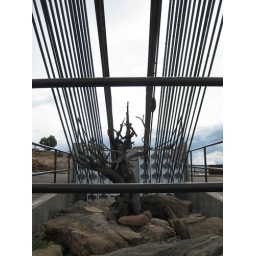
Dead tree in front of cables of the bridge at Royal Gorge, Colorado.